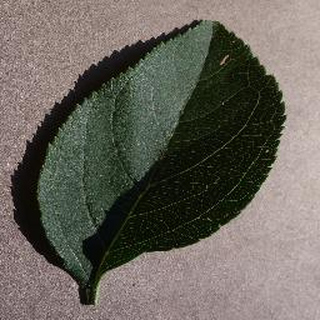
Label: healthy_apple